Liberty Belle (comics)

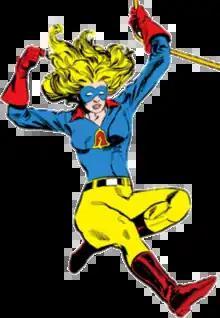
Libby Lawrence as the Liberty Belle in "All-Star Squadron" #61 (September 1986 DC Comics) drawn by Michael Harris

The Liberty Belle is the name of three superheroines. Two are from DC Comics: Libby Lawrence and Jesse Chambers, and the other is from Charlton Comics: Caroline Dean.